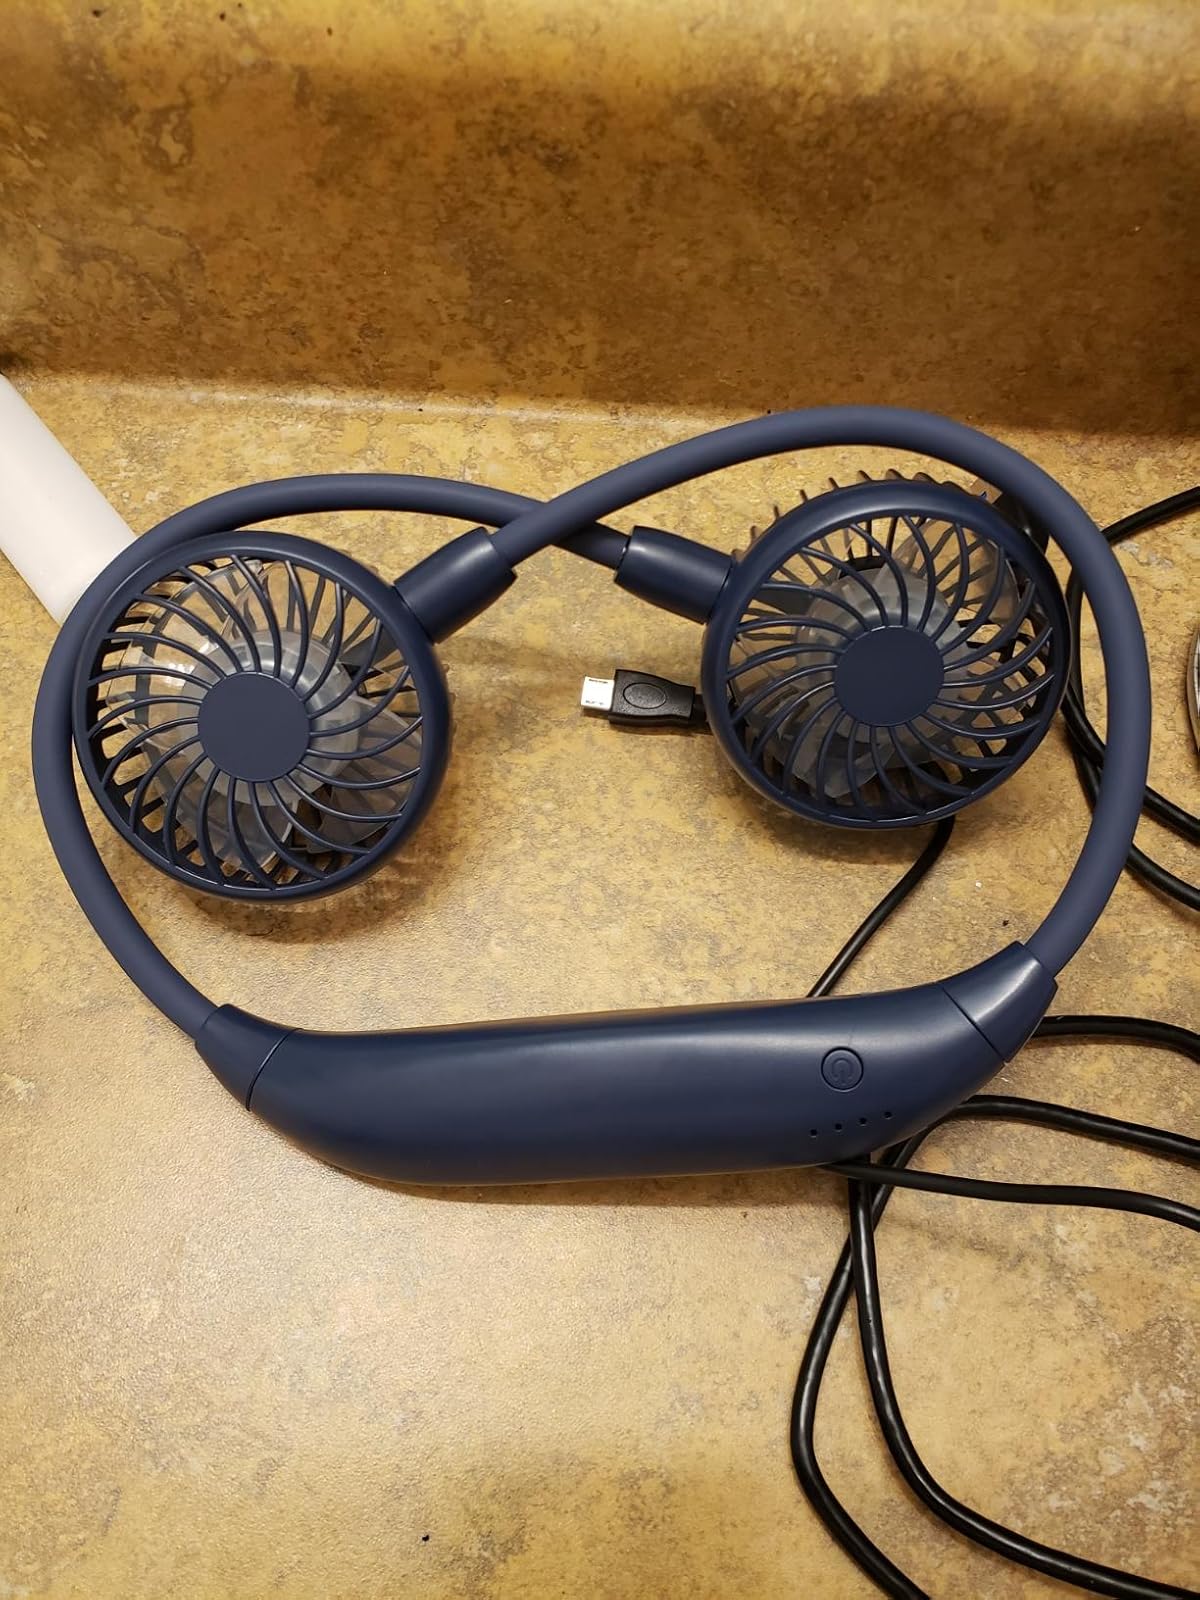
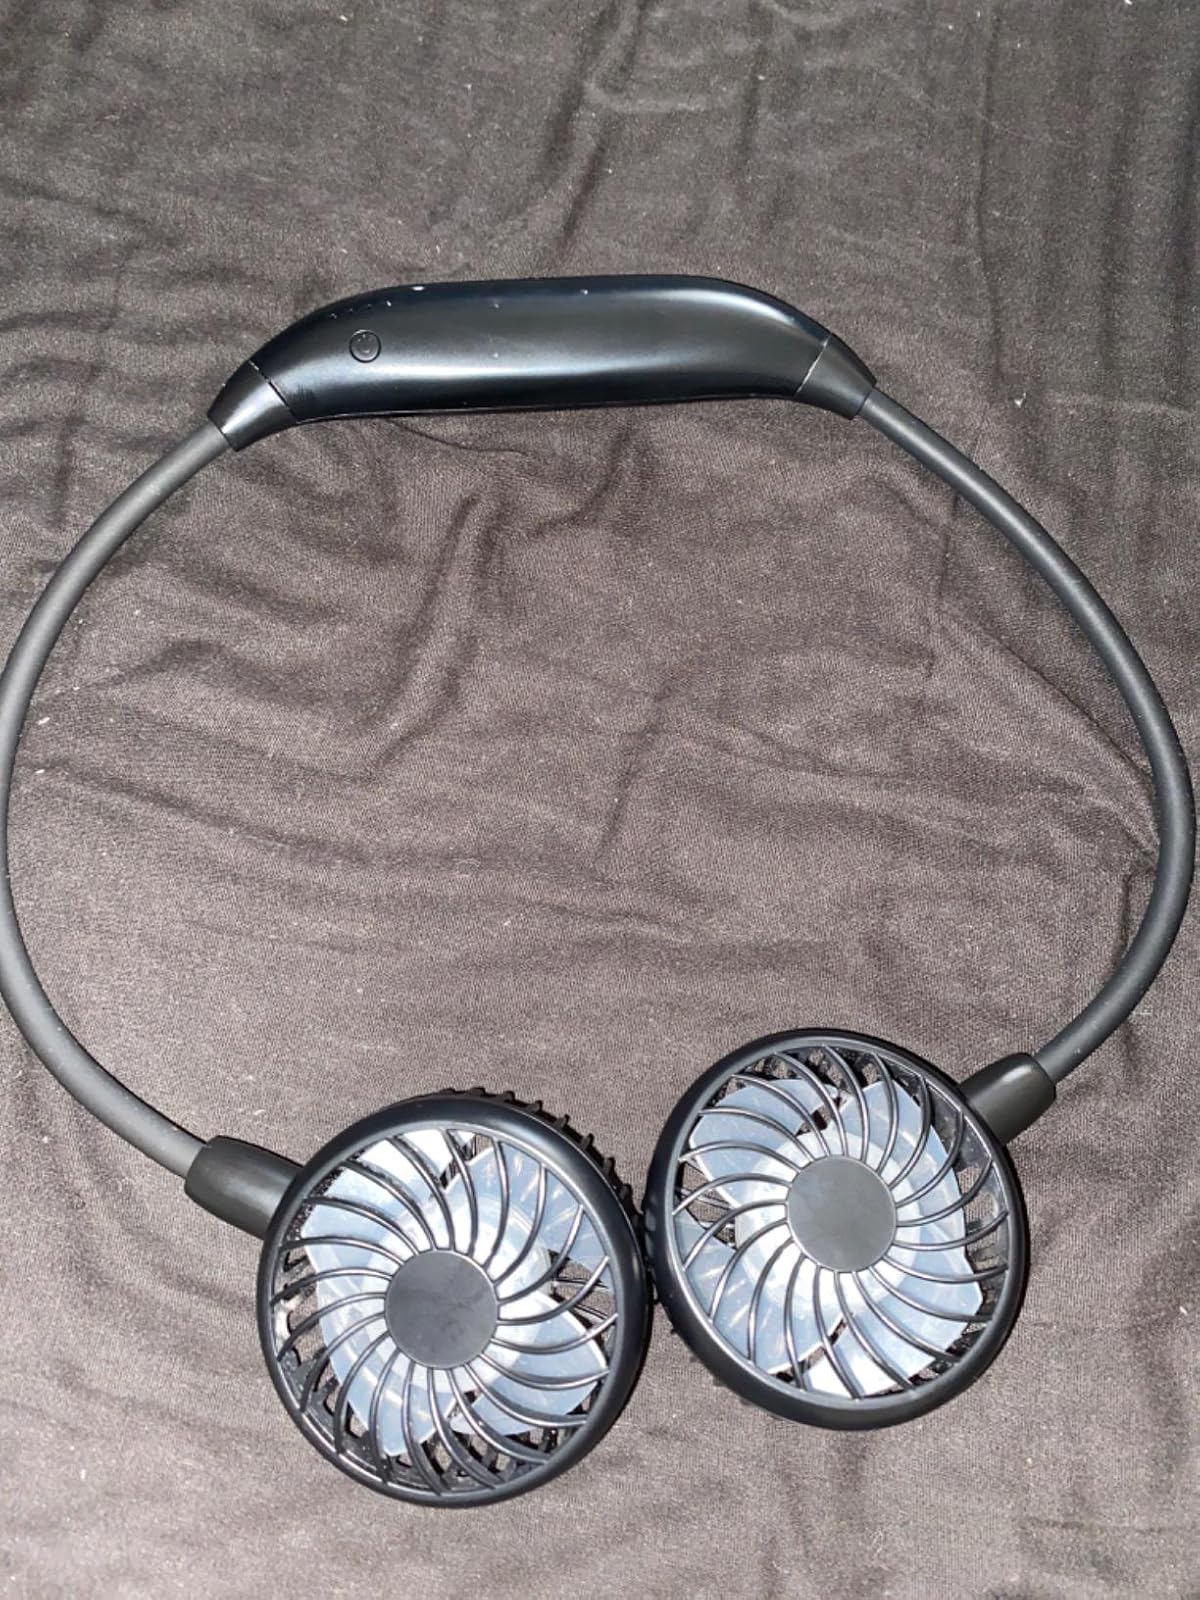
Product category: fan
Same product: no